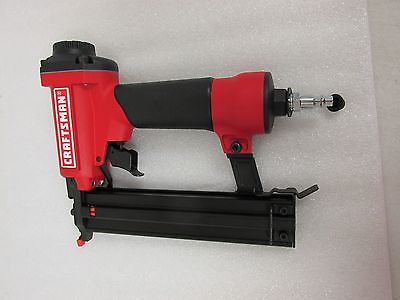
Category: stapler